Provisions of the Dodd–Frank Wall Street Reform and Consumer Protection Act

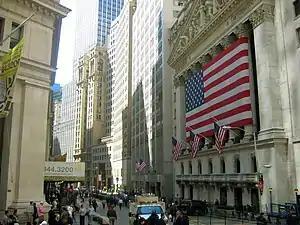
The New York Stock Exchange, the world's largest stock exchange by market capitalization

Title VII, also called the Wall Street Transparency and Accountability Act of 2010, concerns regulation of over the counter swaps markets. This section includes the credit default swaps and credit derivative that were the subject of several bank failures c. 2007. Financial instruments have the means given the terms in section 1a of the Commodity Exchange Act. On a broader level, the Act requires that various derivatives known as swaps, which are traded over the counter, must be cleared through either exchanges or clearinghouses.